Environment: real
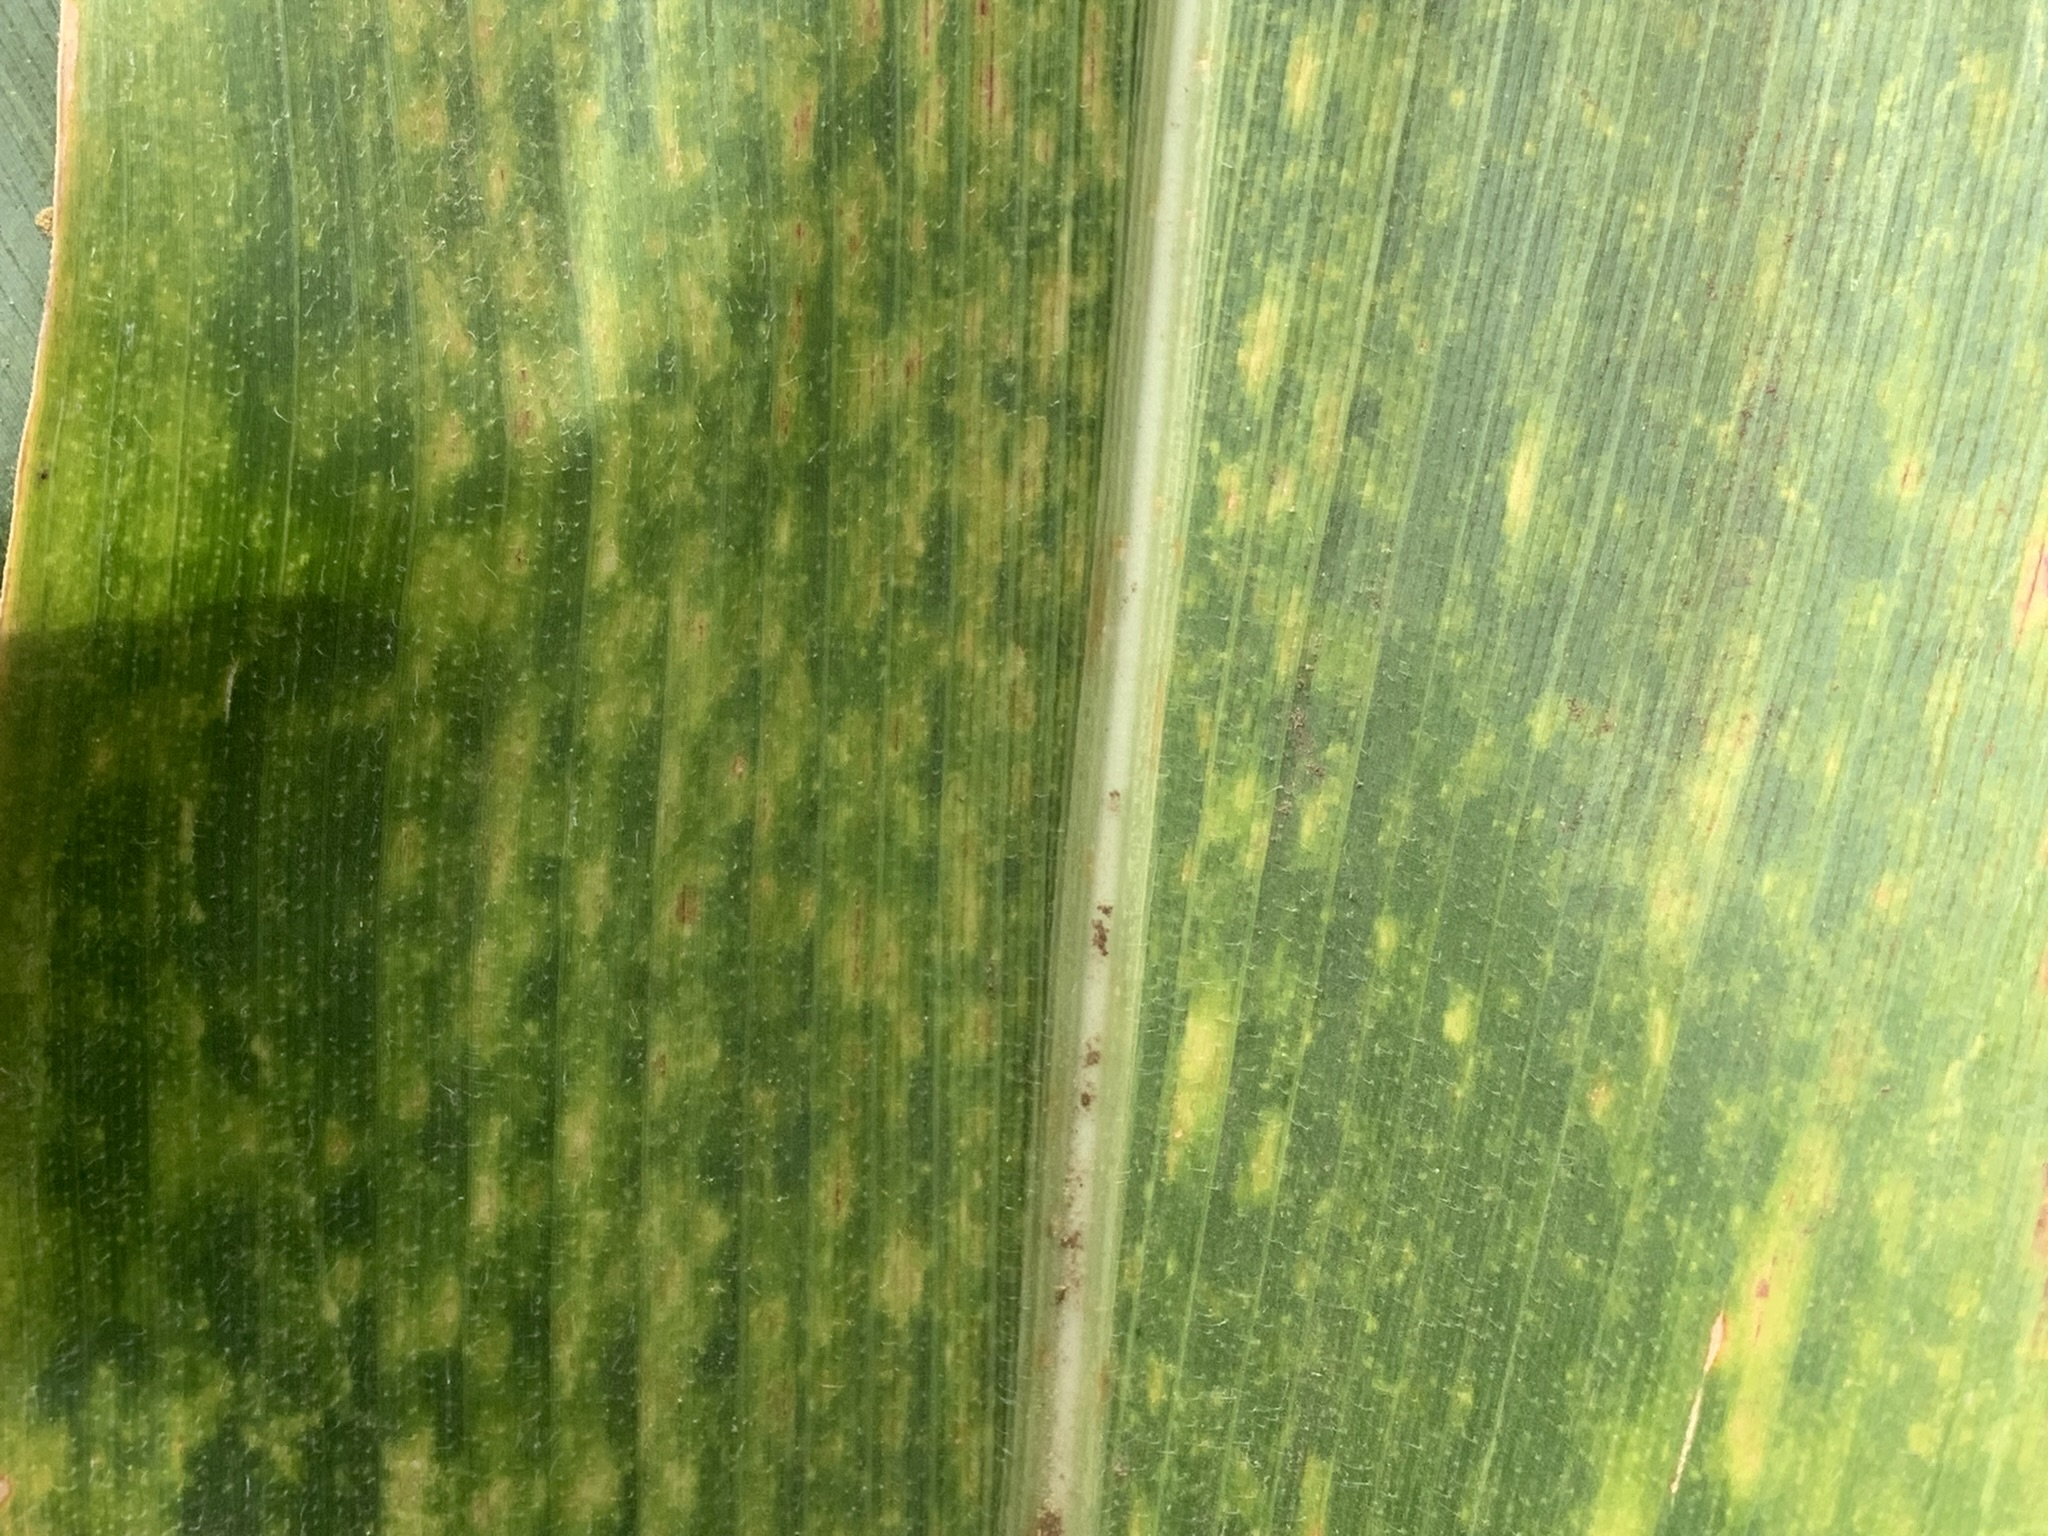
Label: lethal_necrosis